Serjeant Painter

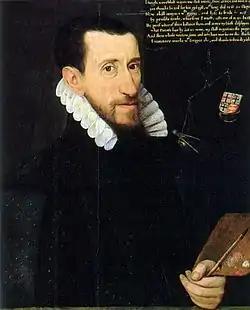
George Gower, self-portrait, 1579, private collection.

The Serjeant Painter was an honourable and lucrative position as court painter with the English monarch. It carried with it the prerogative of painting and gilding all of the King's residences, coaches, banners, etc. and it grossed over £1,000 in a good year by the 18th century. The work itself involved painting the palaces, coaches, royal barges, and all sorts of decorations for festivities, which often had to be designed as well. The actual involvement of the serjeant painters in this gradually declined. The post itself fell out of use in the 18th century, after a period when "fine art" painters were appointed, and expected to supervise rather than execute decorative painting, for a good salary.